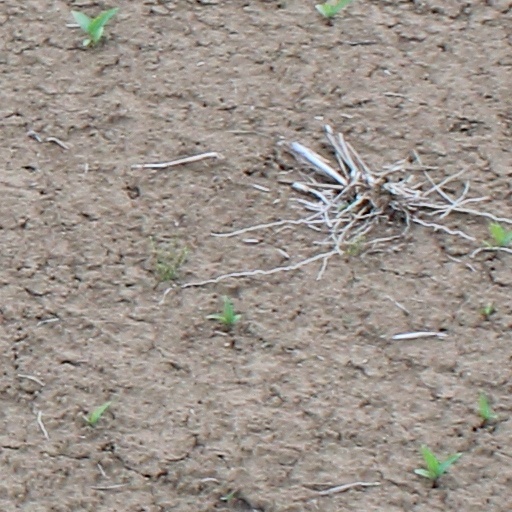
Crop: wheat